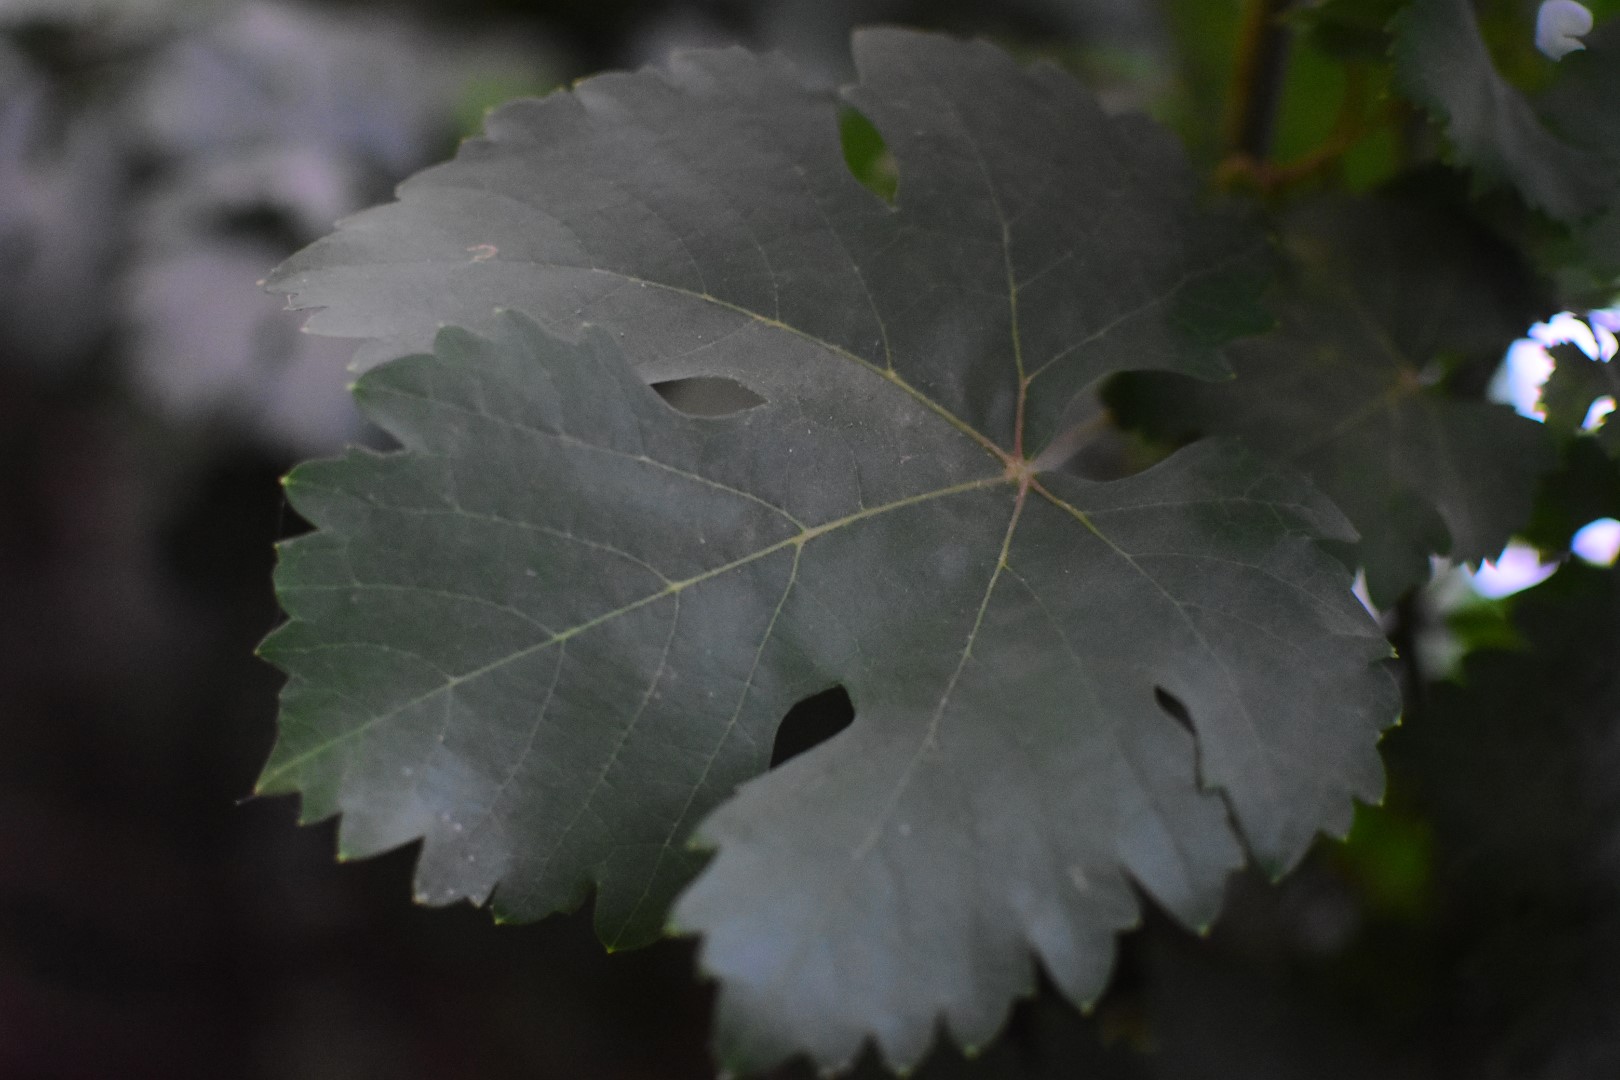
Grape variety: Aswud Balad